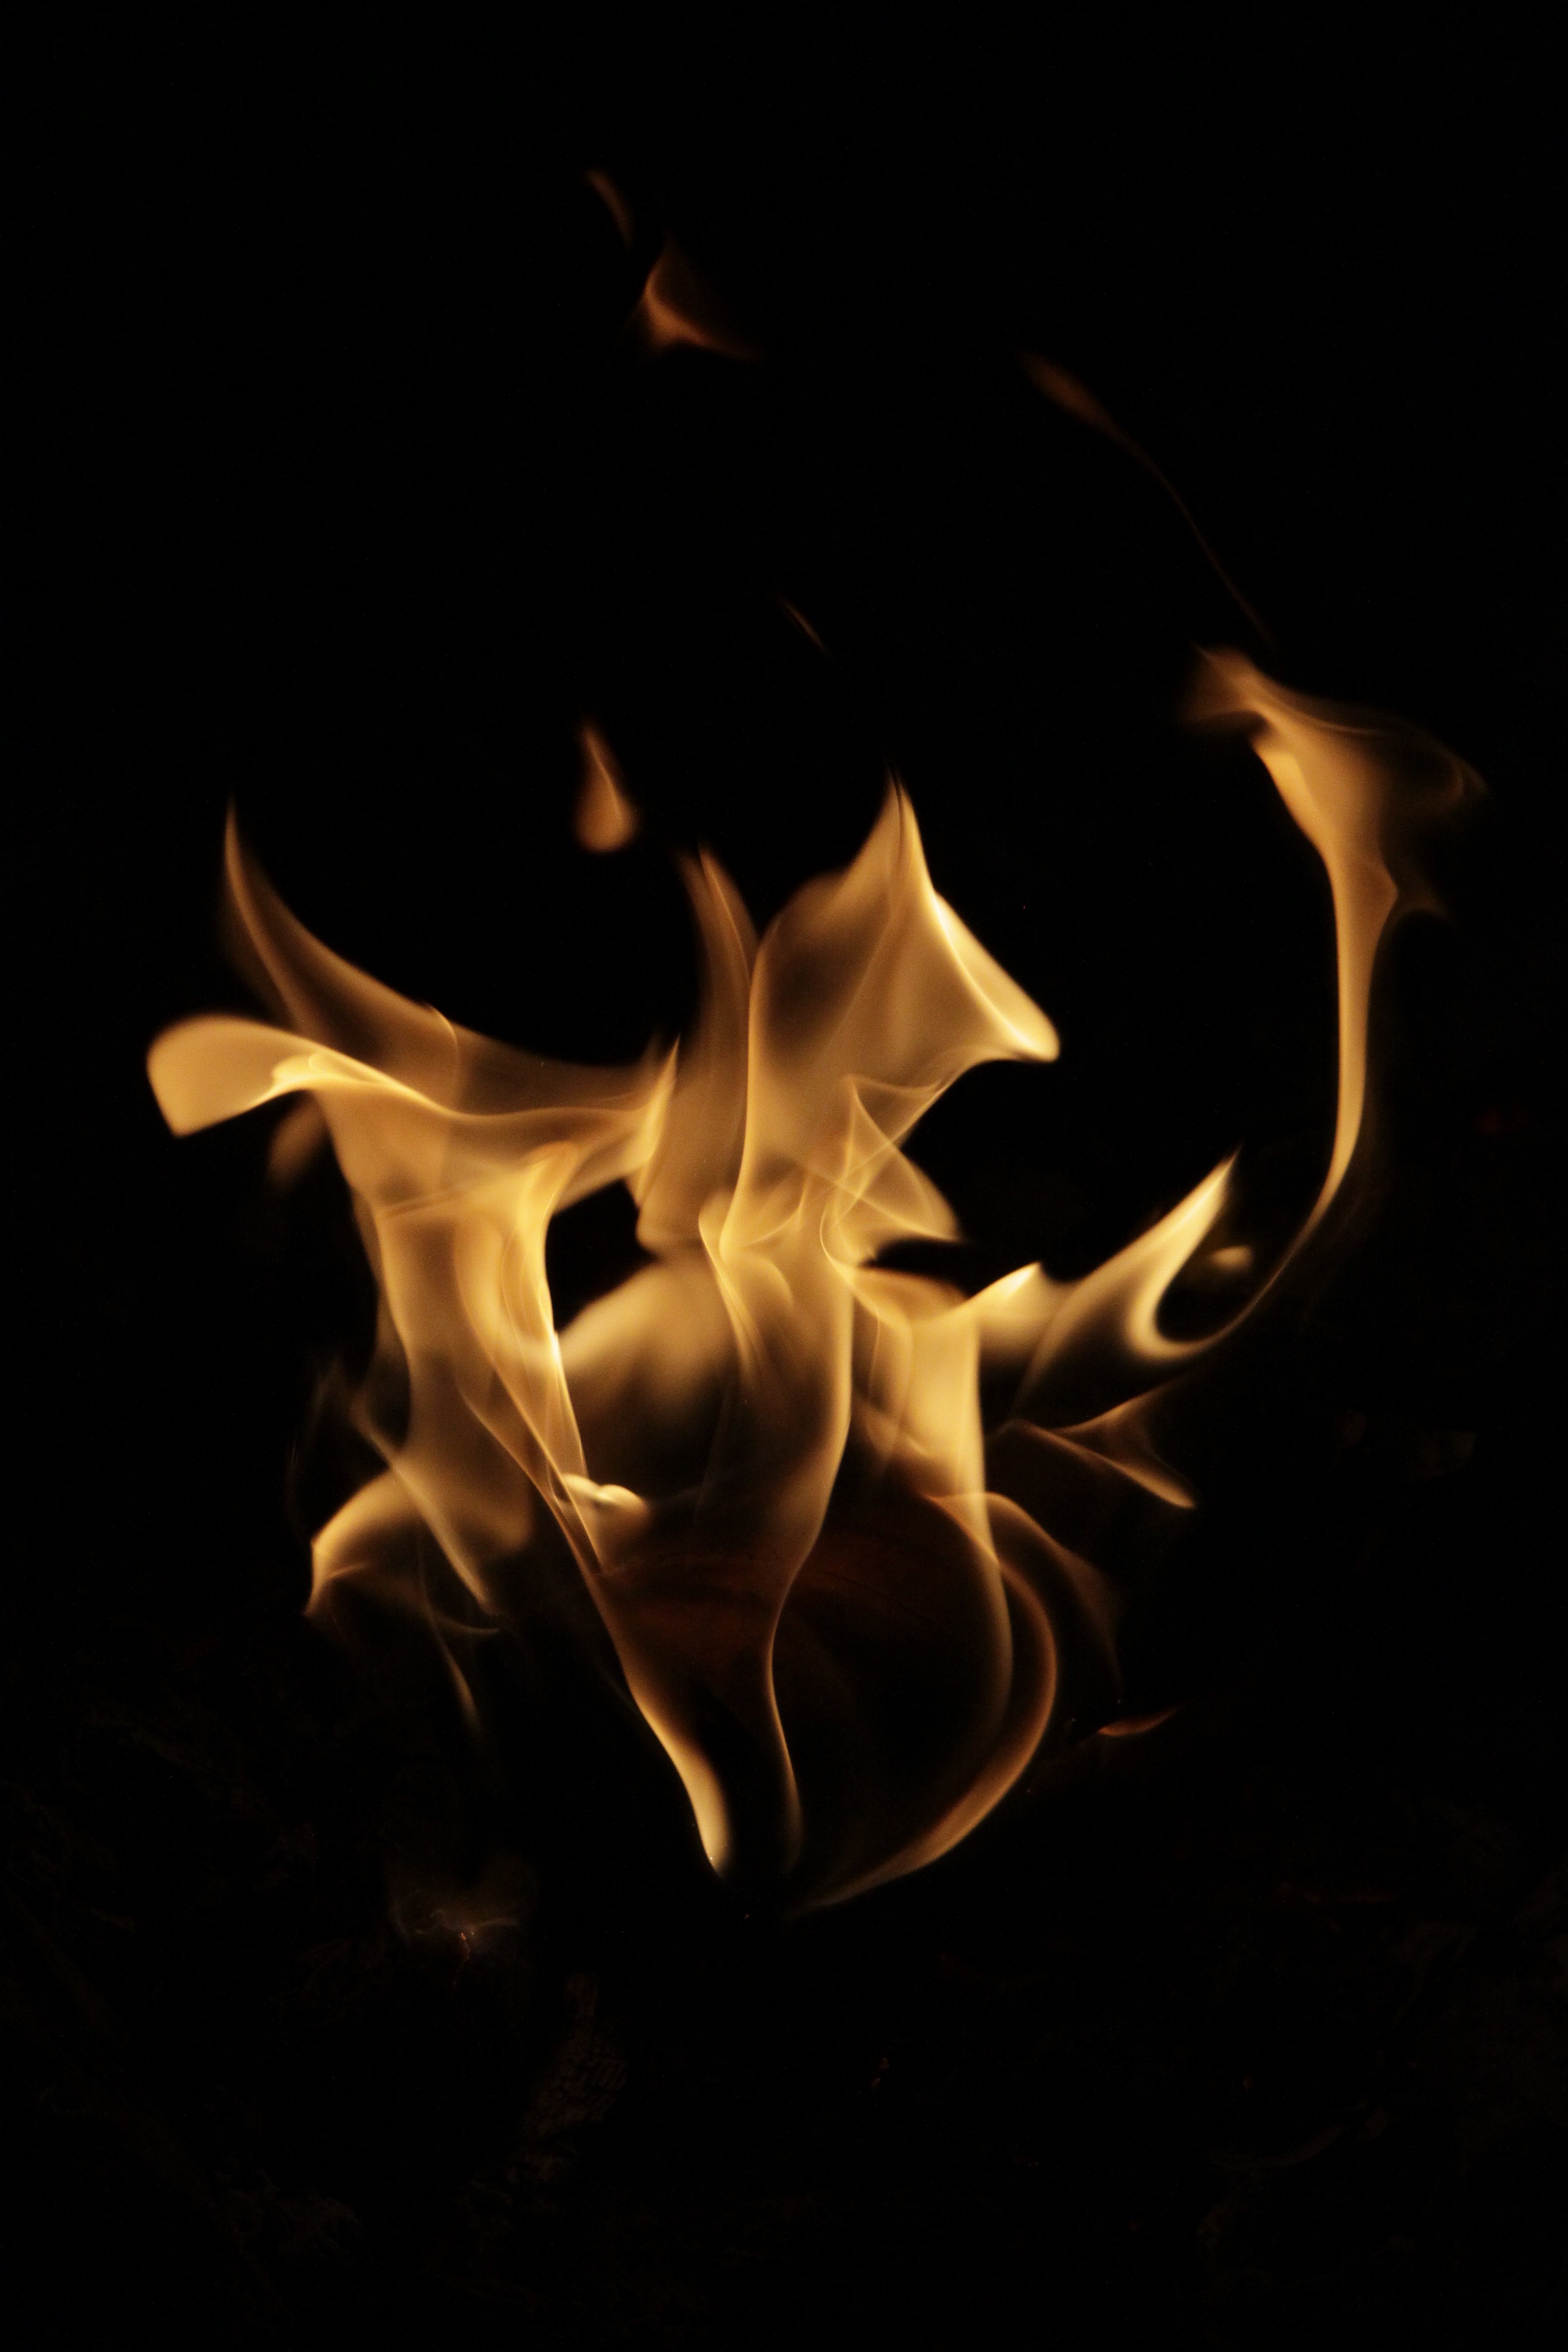
nature, light, night, flower, orange, flame, fire, darkness, yellow, lighting, heat, energy, burning, hot, danger, dangerous